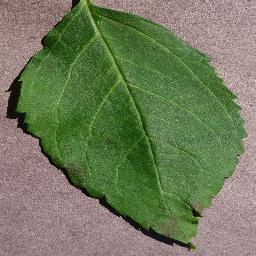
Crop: cherry
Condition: (including_sour)_healthy